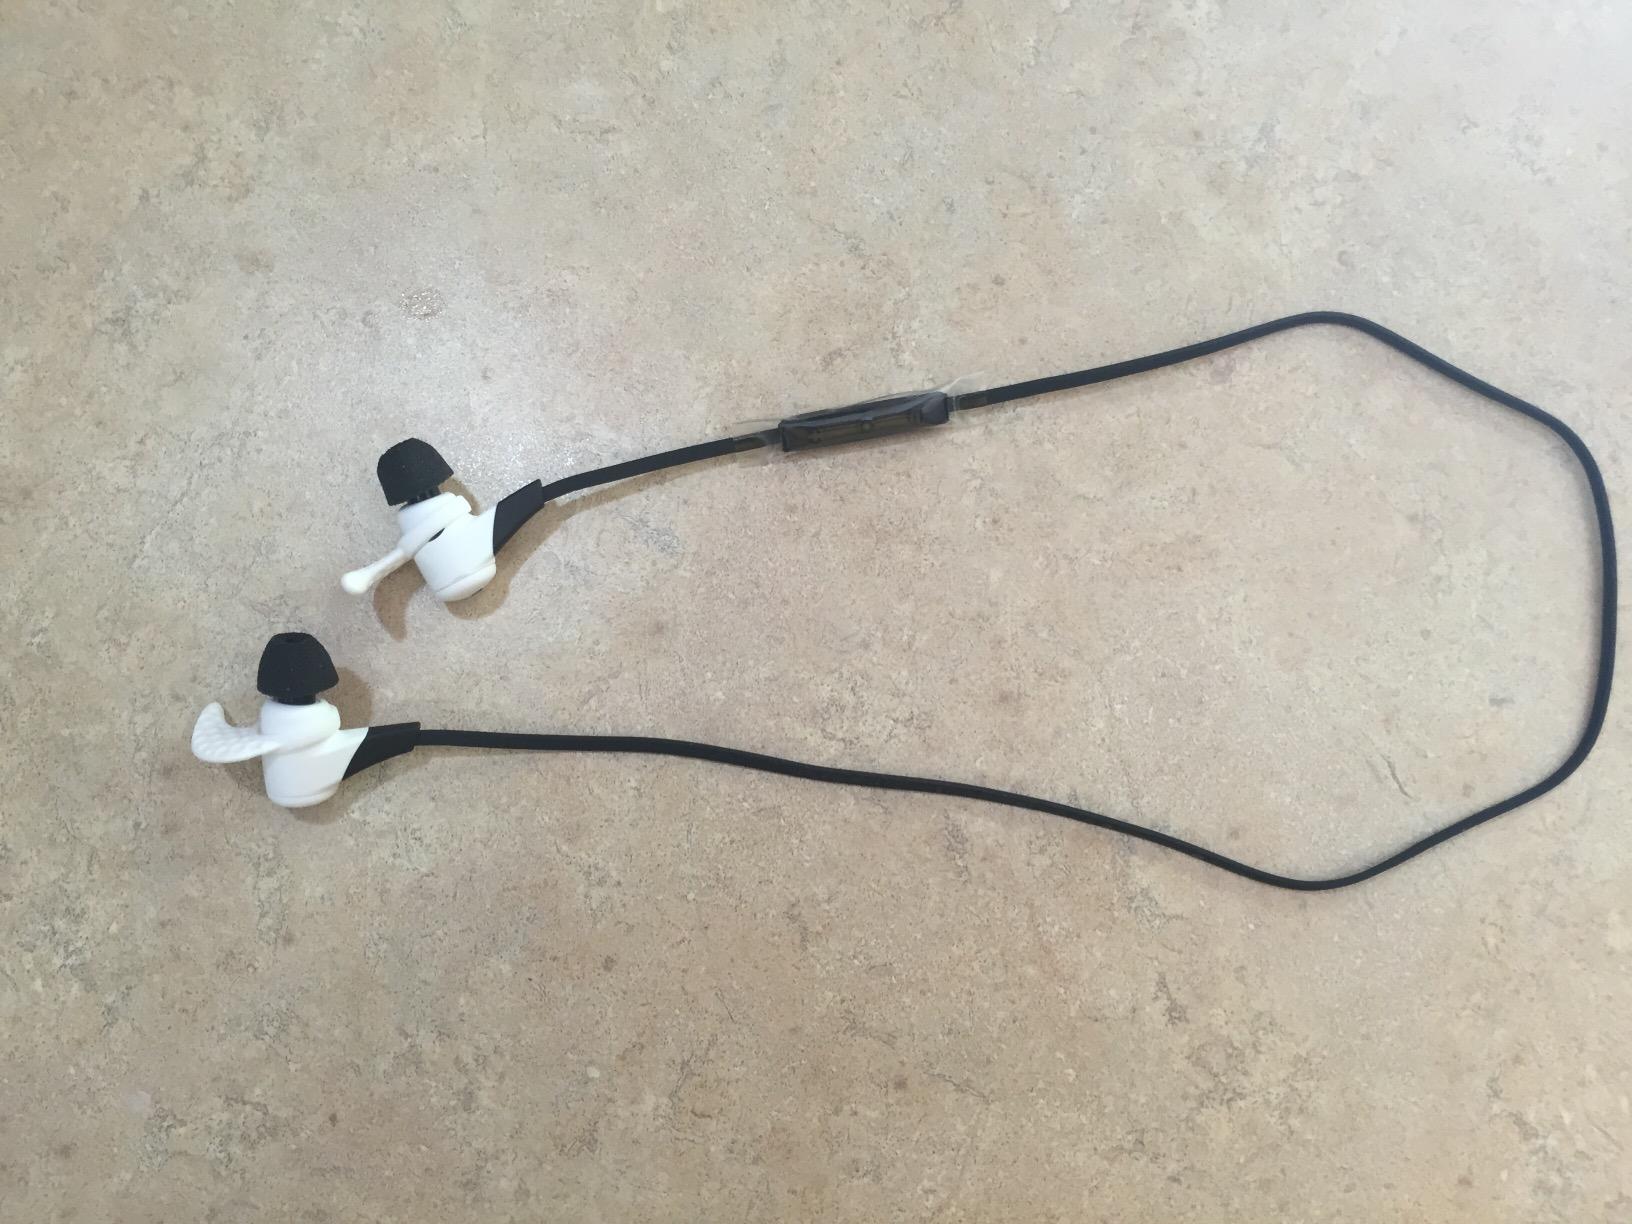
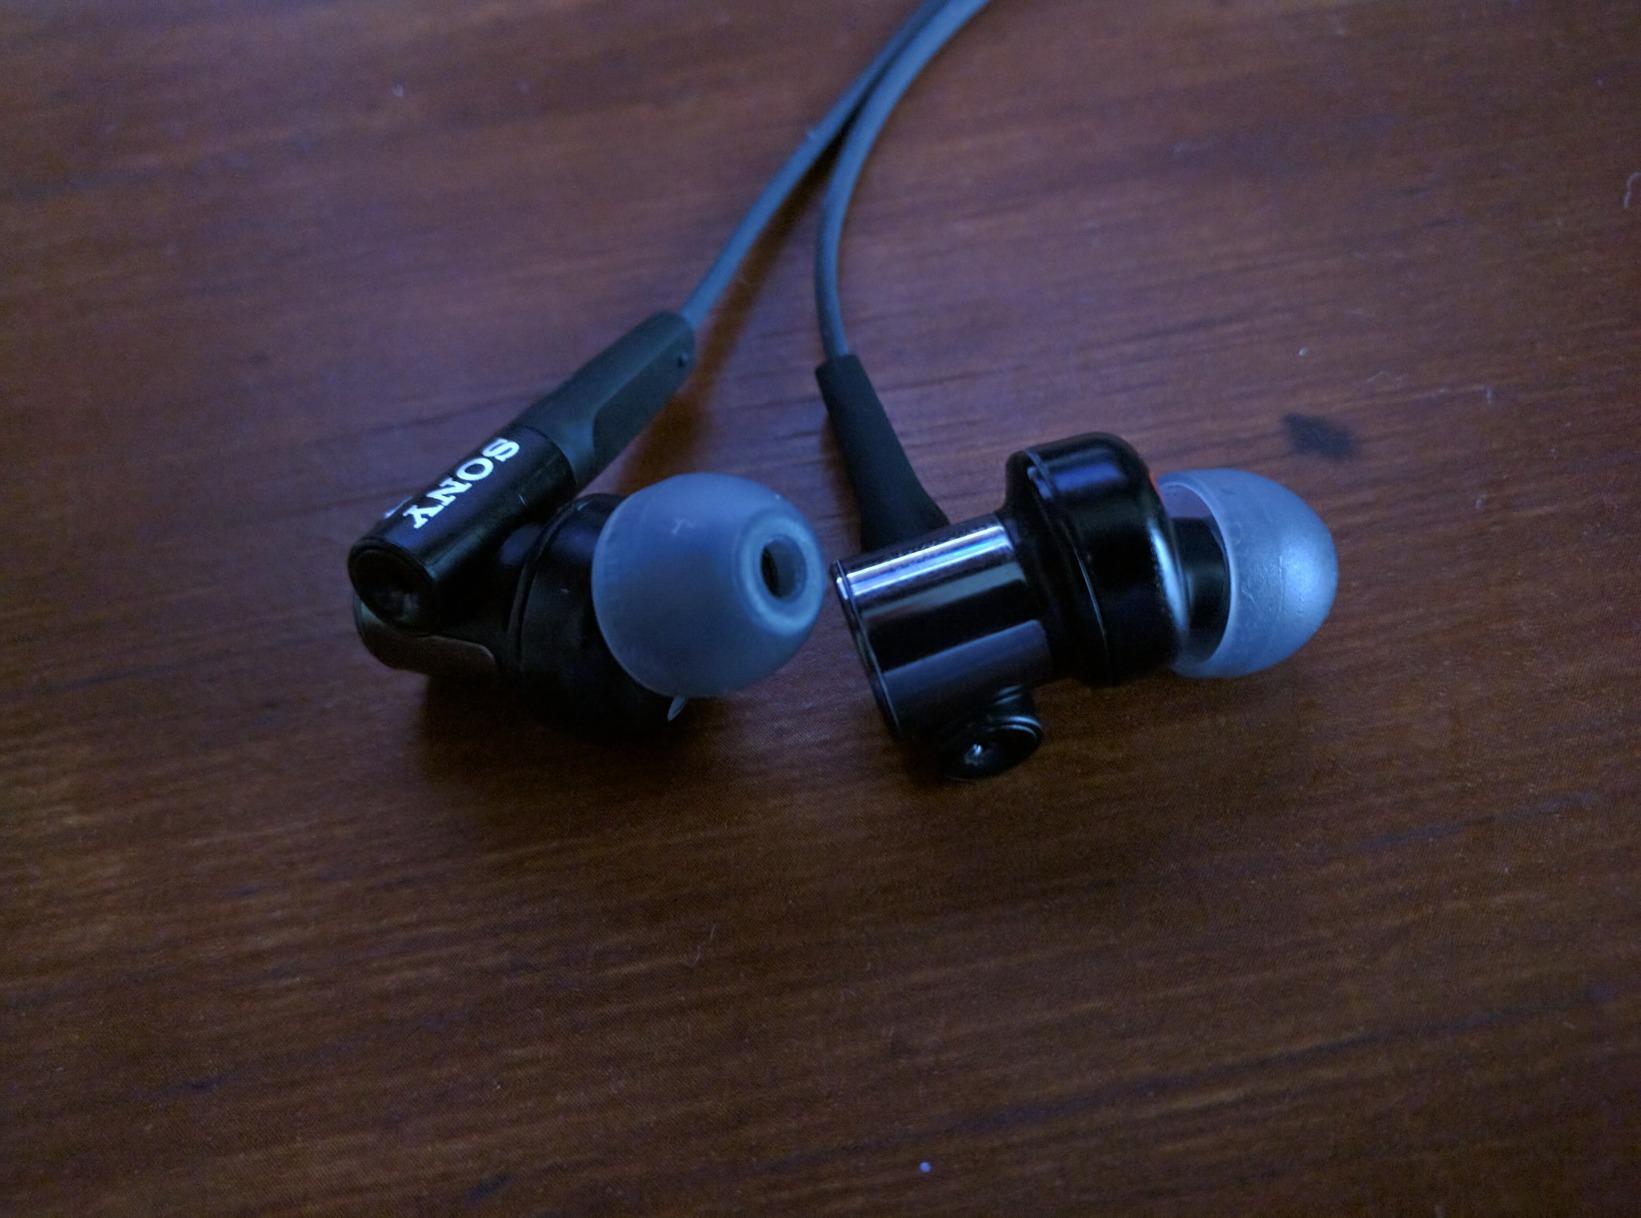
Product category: headphones
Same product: no